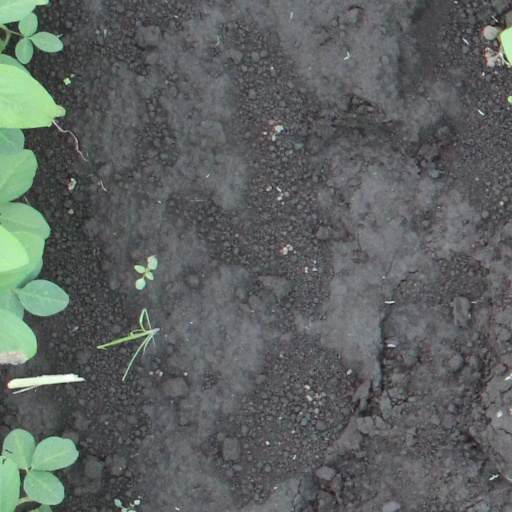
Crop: soybean